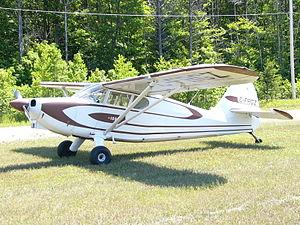
Le Stinson 108 était un avion de loisirs et tourisme populaire, conçu et produit par la division Stinson de la compagnie américaine Consolidated-Vultee de l'immédiat après-guerre à 1950.